Chail, Himachal Pradesh

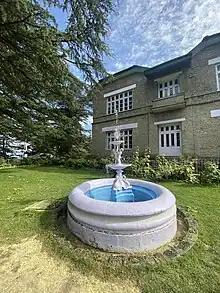
Chail Palace in October 2023

Till the early 19th century, Chail was a part of the Keonthal state. In 1814, it was wrested from Keonthal by the Gurkha forces under Amar Singh Thapa.